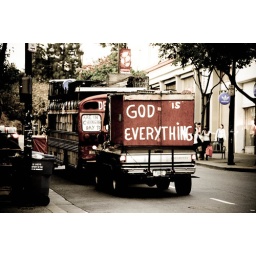
bus towing a truck in downtown Berkeley